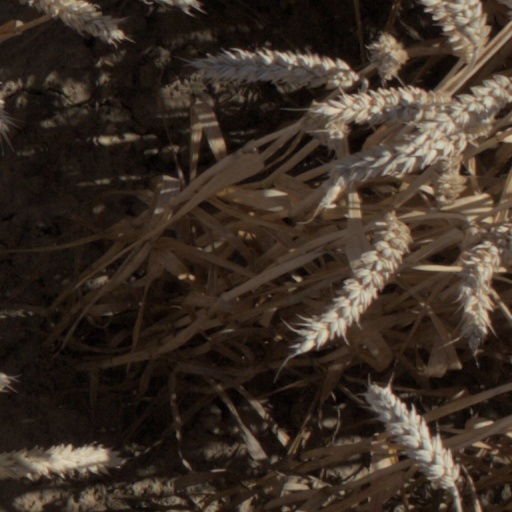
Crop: wheat